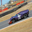
Label: automobile